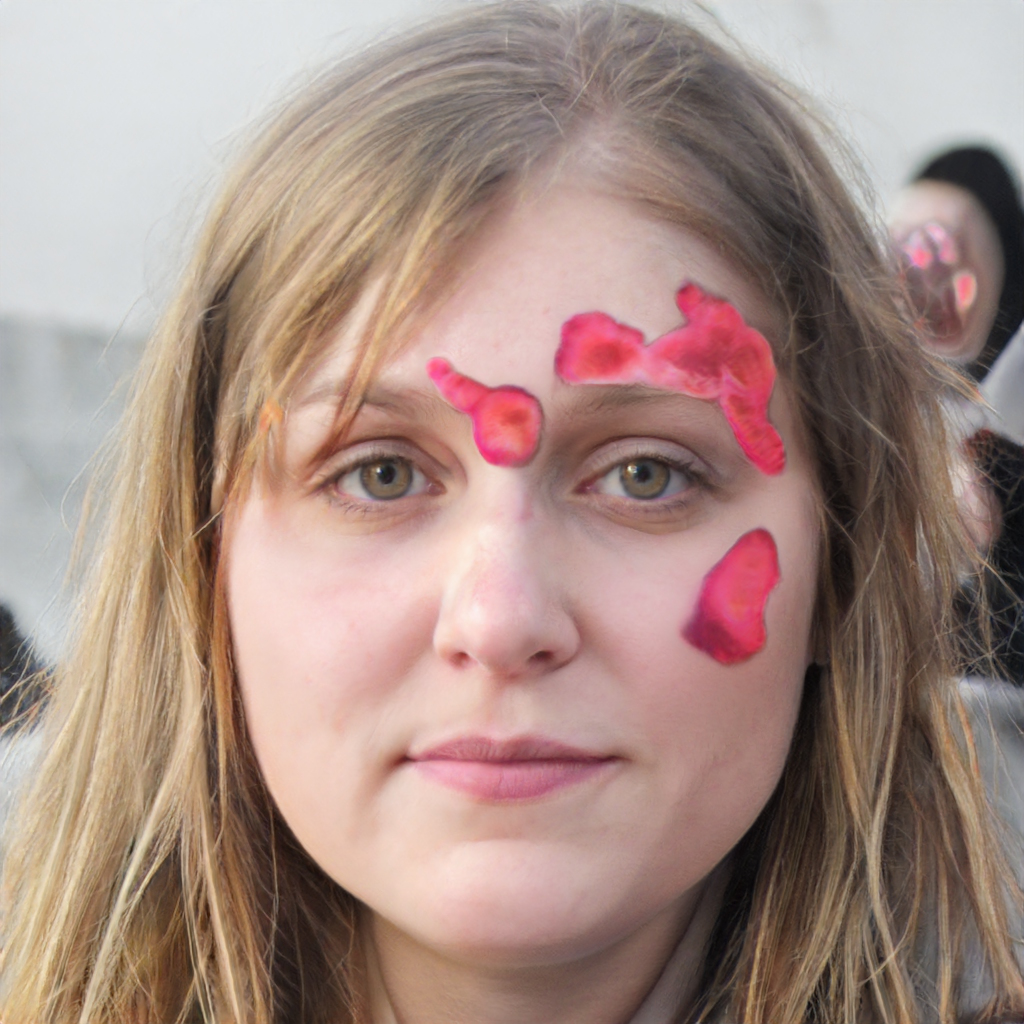
Label: Colored